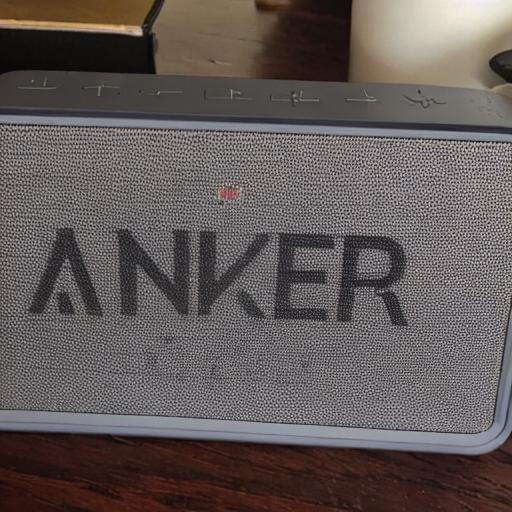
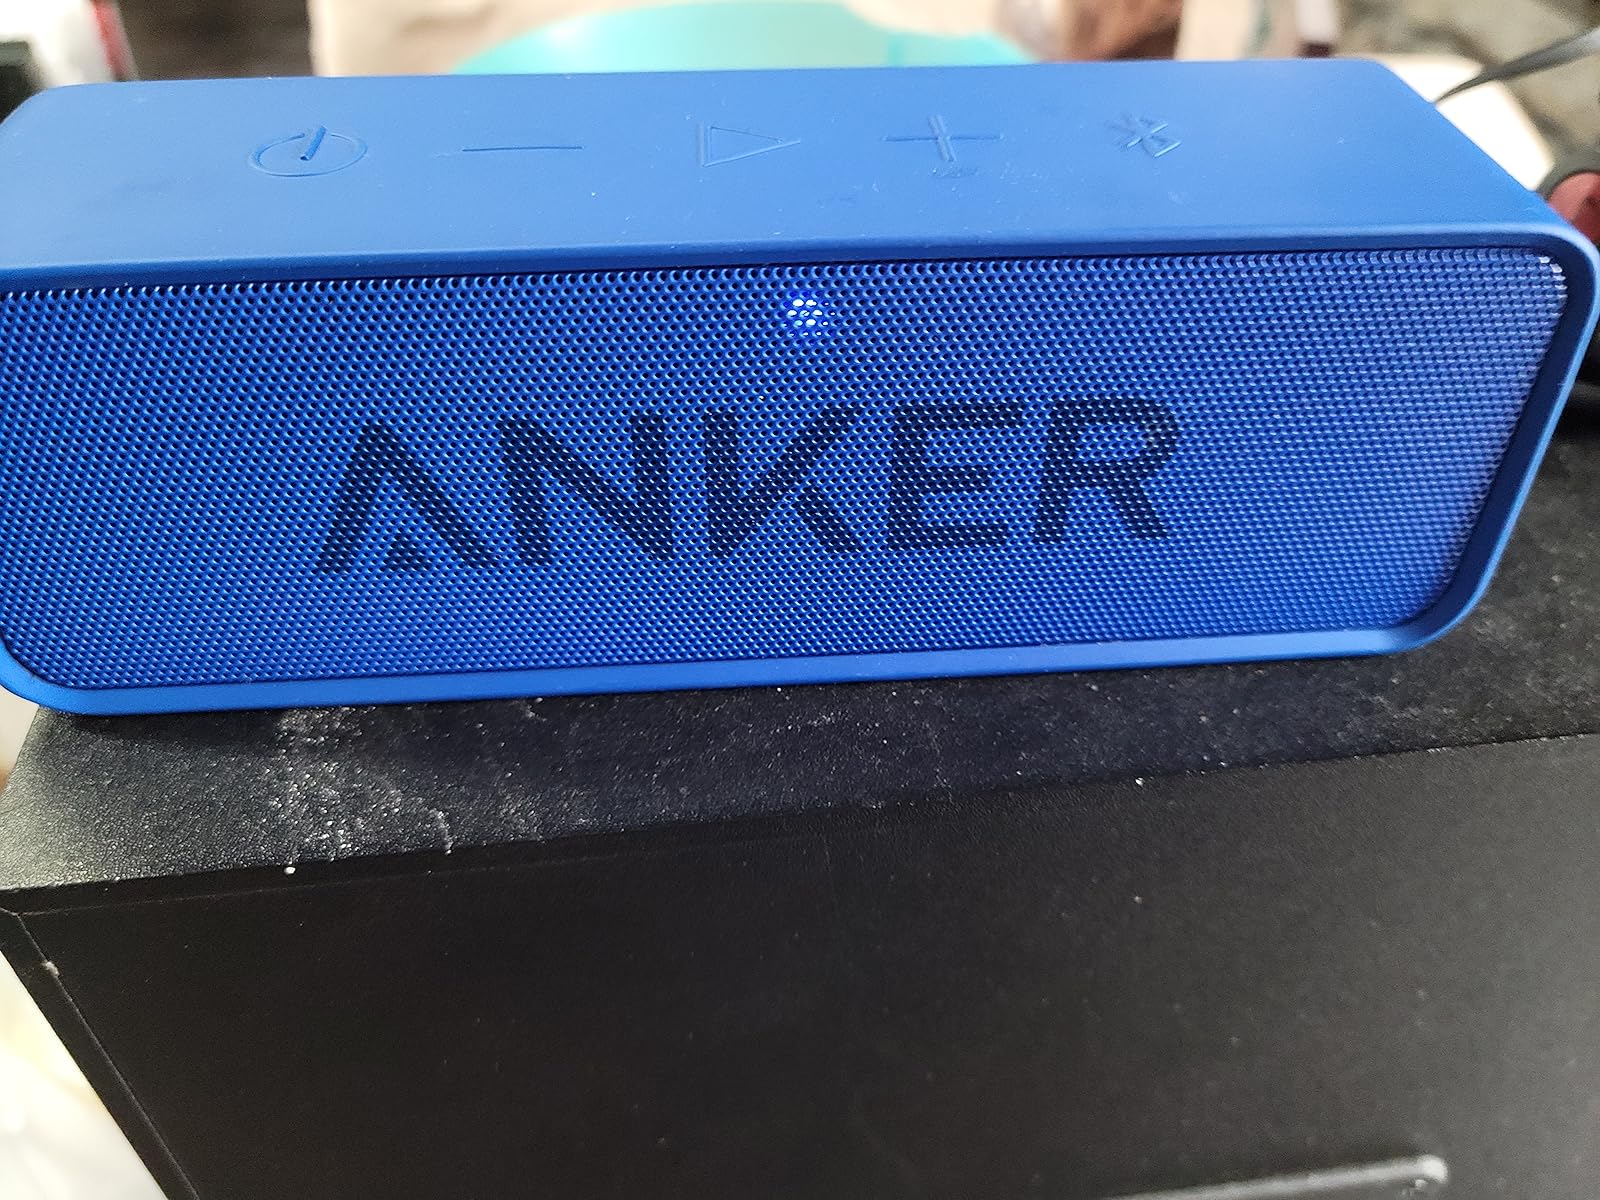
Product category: speaker
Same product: no